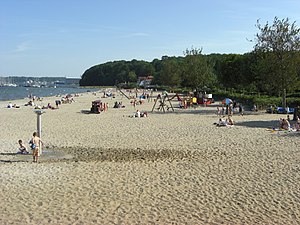
Sosti
Stranden i Sosti
Sosti eller Wassersleben er en lille forstad til Flensborg i det nordligste Tyskland, der ligger direkte ved Flensborg Fjord. Byen ligger ved den dansk-tyske grænse og hører under Harreslev Kommune.